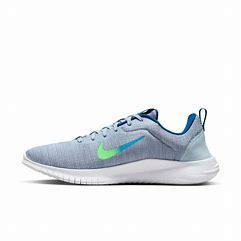
Brand: Nike
Model: Flex Experience Run 12